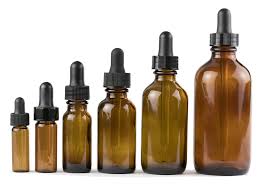
Waste category: glass